Albury

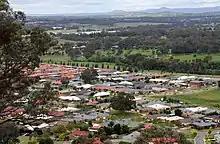
East Albury

According to the 2021 census of Population, there were 53,677 people in the Albury part of the Albury – Wodonga Urban Centre.